Doug Walters

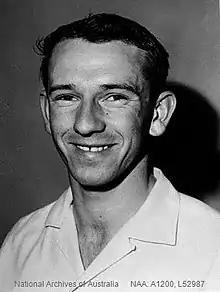
Walters in 1965

Kevin Douglas Walters (born 21 December 1945) is a former Australian cricketer. He was known as an attacking batsman, a useful part-time bowler, and also as a typical ocker. He was a part of the Australian squad which finished as runners-up at the 1975 Cricket World Cup.